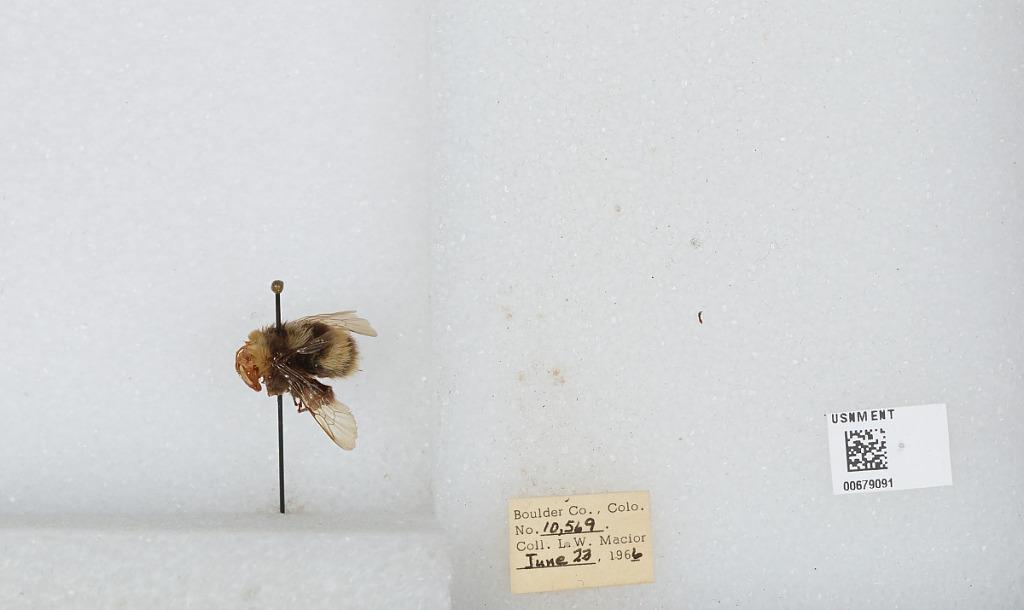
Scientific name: Bombus (Bombus) occidentalis Greene
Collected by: L. Macior
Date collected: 1966-6-23
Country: United States
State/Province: Colorado
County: Boulder
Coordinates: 40.015, -105.27